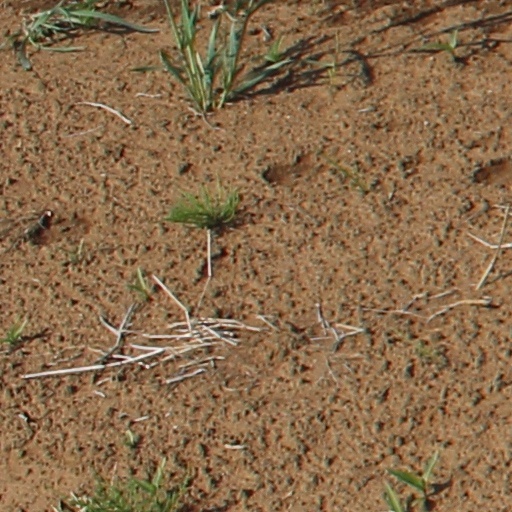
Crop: wheat